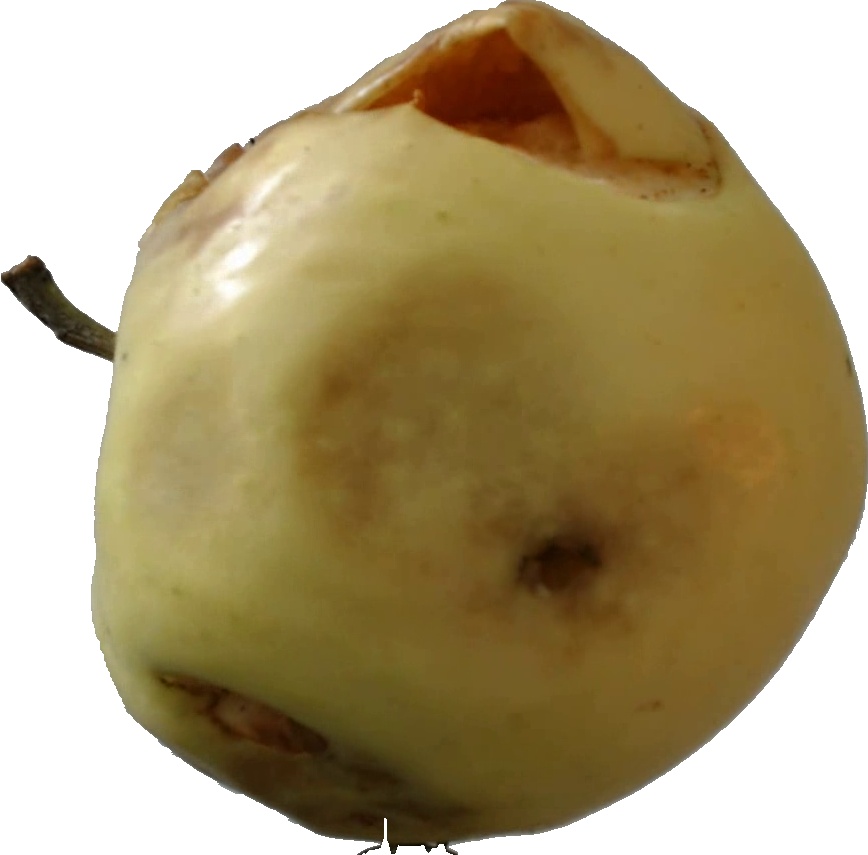
Label: apple_hit_1